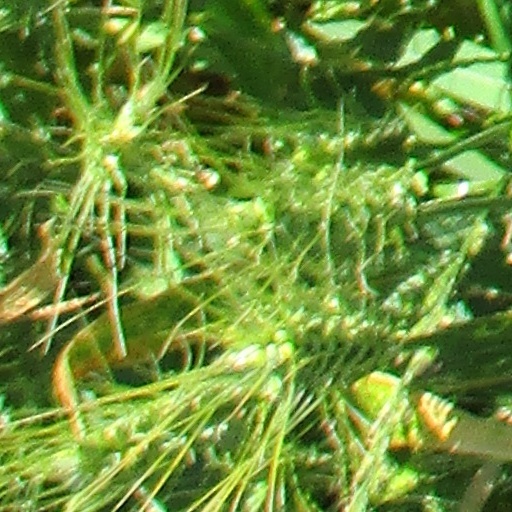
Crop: wheat